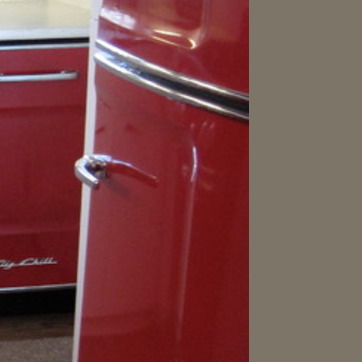
Material: metal